Waits Methodist Episcopal Church and Cemetery

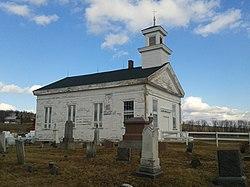
Waits Methodist Episcopal Church and Cemetery, February 2012

Waits Methodist Episcopal Church and Cemetery is a historic Methodist Episcopal church and cemetery located at what was once known as Waits, in the town of Owego in Tioga County, New York. It is a Greek Revival–style structure built in 1853 of white pine from Windham, Pennsylvania. It is a -story building, three bays wide and four bays deep, measuring approximately 30 feet by 40 feet. The interior was remodeled in 1866 and it retains all of its fabric from that time. Also on the property is a small settlement period cemetery.